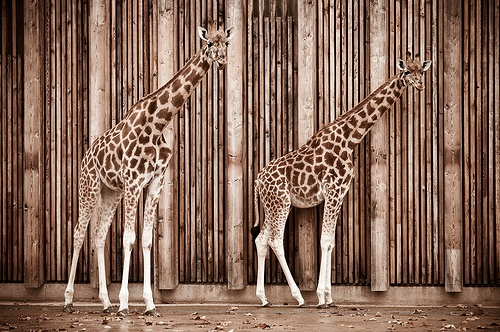
Two giraffe standing next to each other behind a wall.
Two giraffes are standing next to a tall fence.
Two giraffes standing in front of a wooden wall
Two giraffes standing near a large wooden barrier.
Two giraffes stand in front of a wood wall.